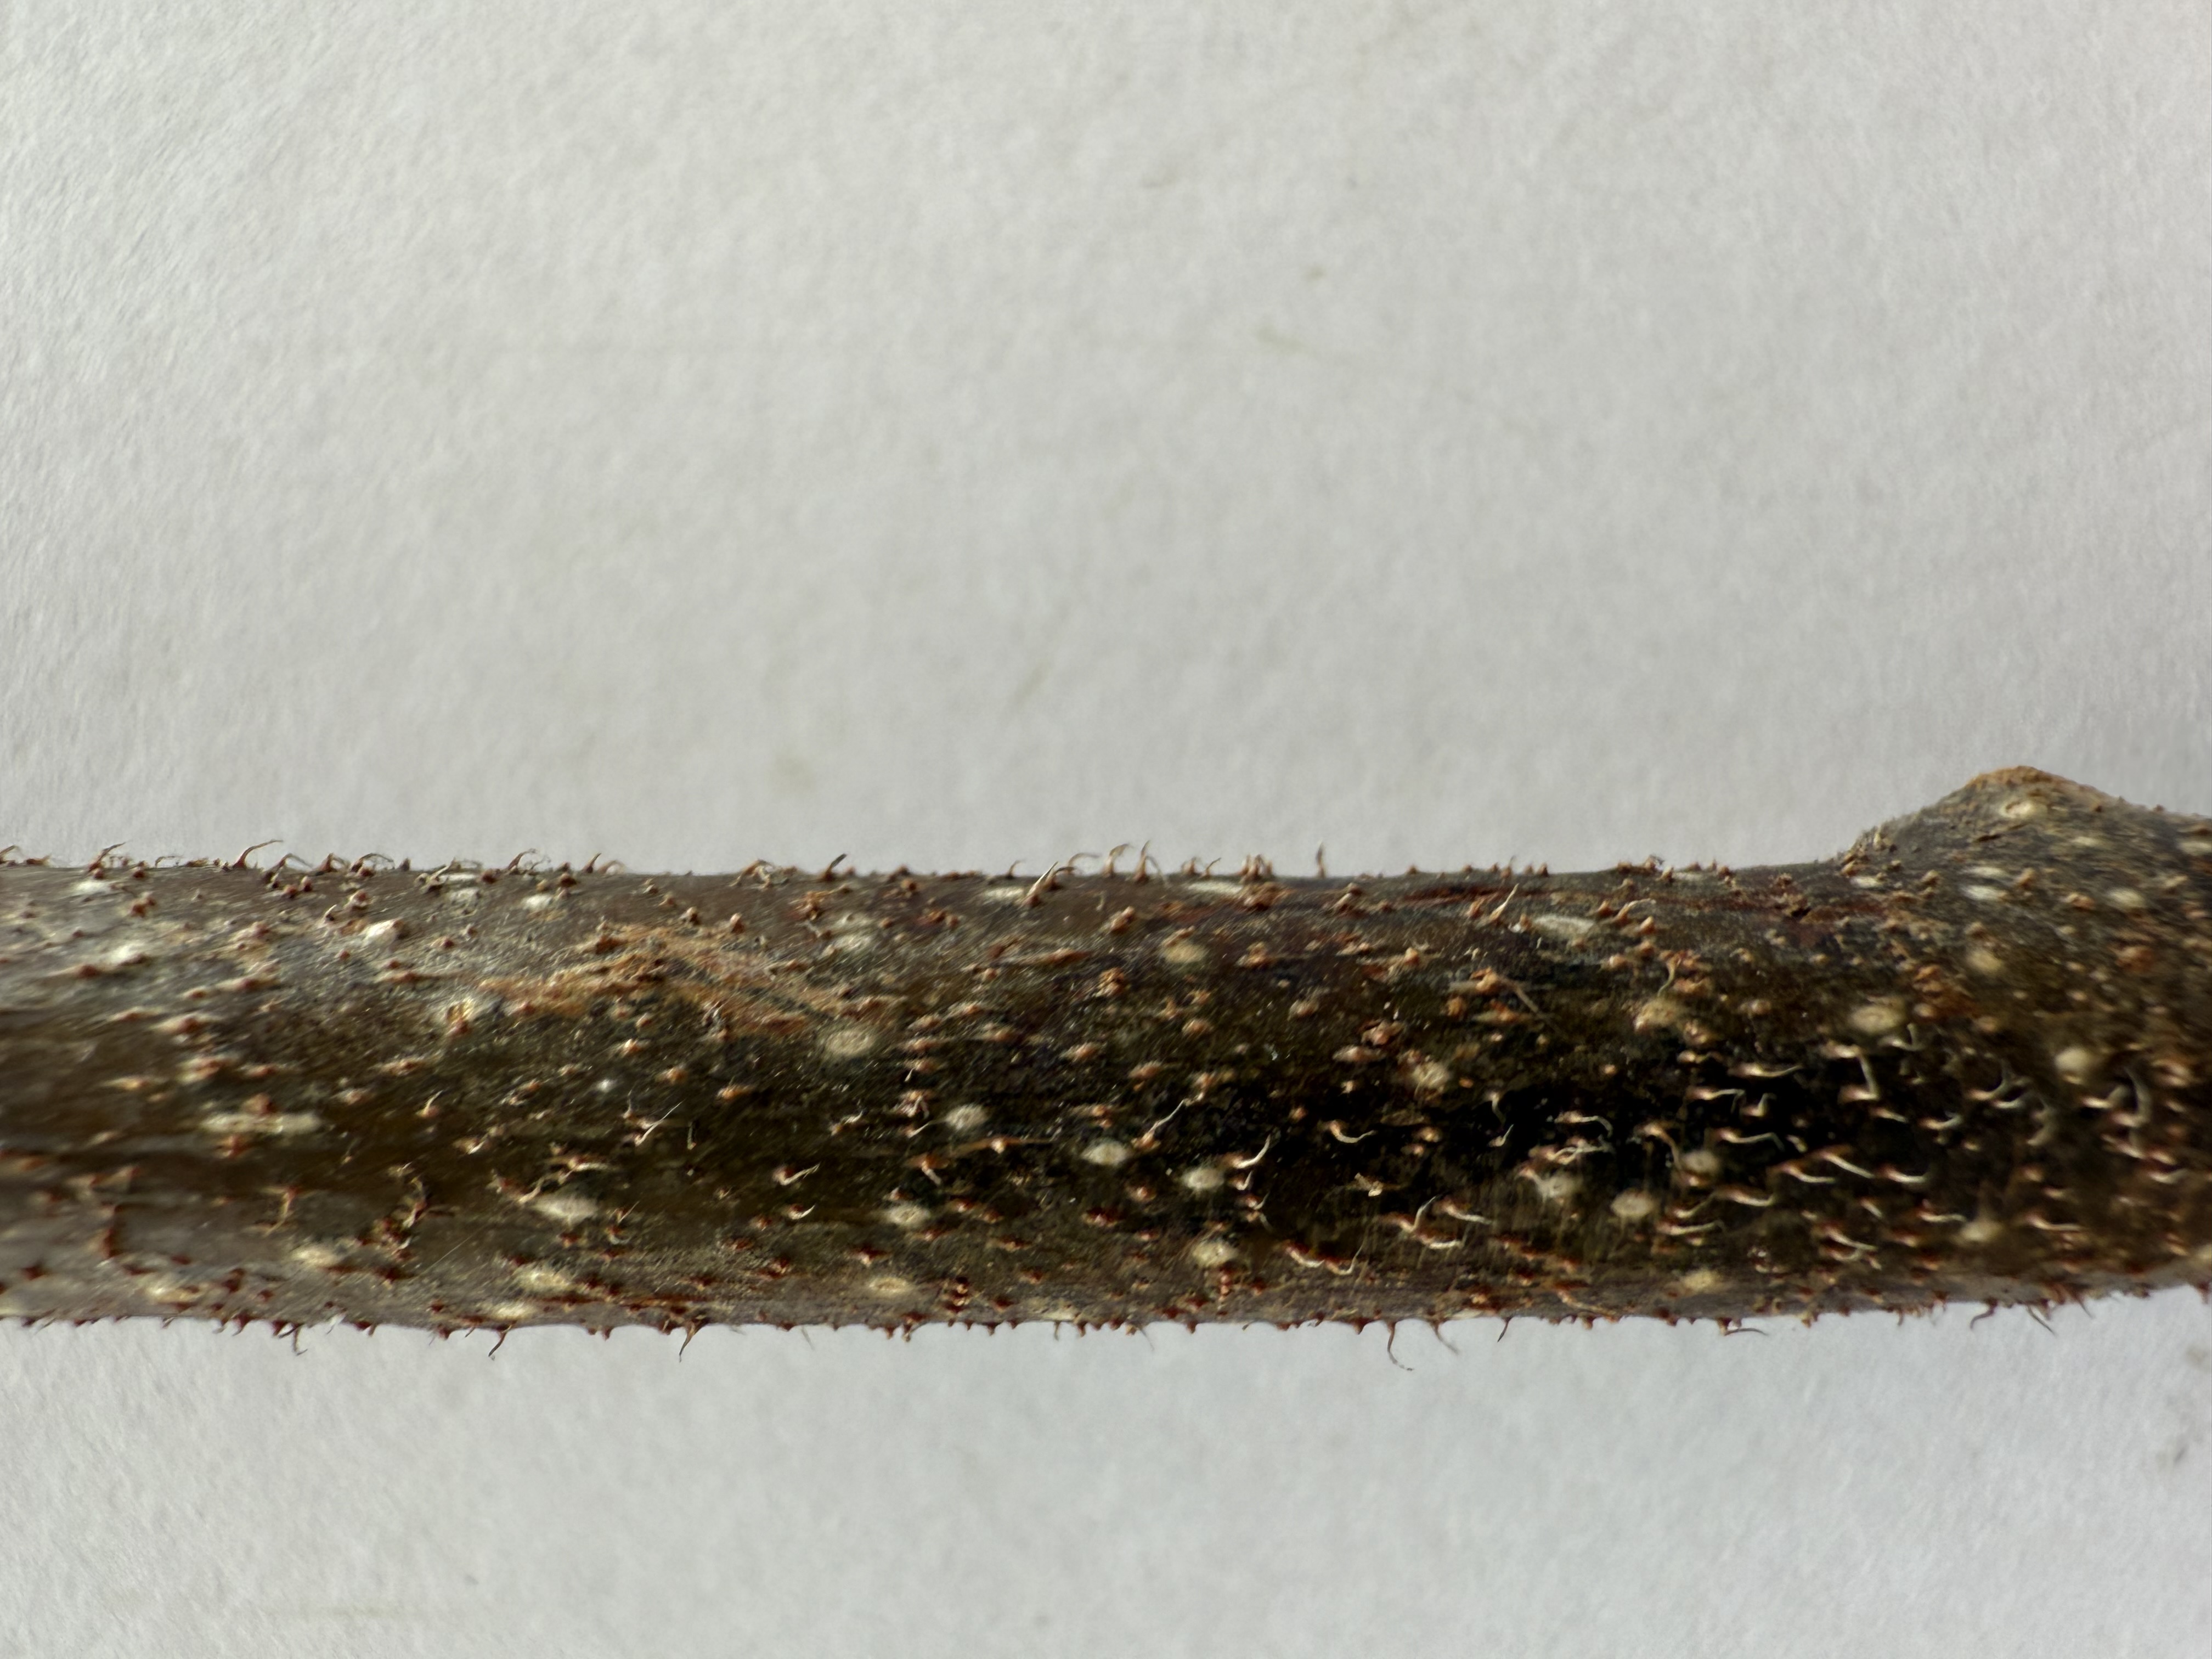
Variety: Kiwi